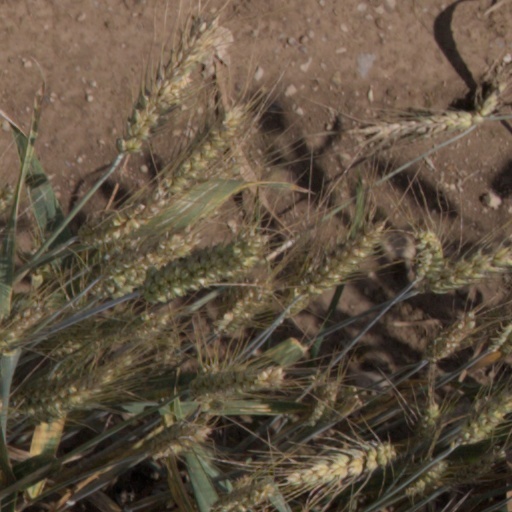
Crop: wheat